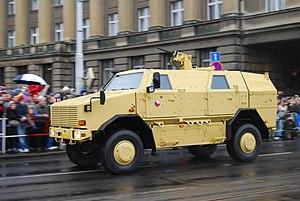
"L'ATF Dingo est un véhicule militaire blindé produit par Krauss-Maffei Wegmann et basé sur un châssis Unimog. Il est conçu pour résister aux mines terrestres, aux tirs de fusils, aux fragments d'artillerie et à la menace nucléaire des armes de destruction massive. ATF sont les initiales de Allschutz-Transport-Fahrzeug, ce qui en allemand veut dire véhicule de transport entièrement protégé. ""Dingo"" vient du chien sauvage du même nom.